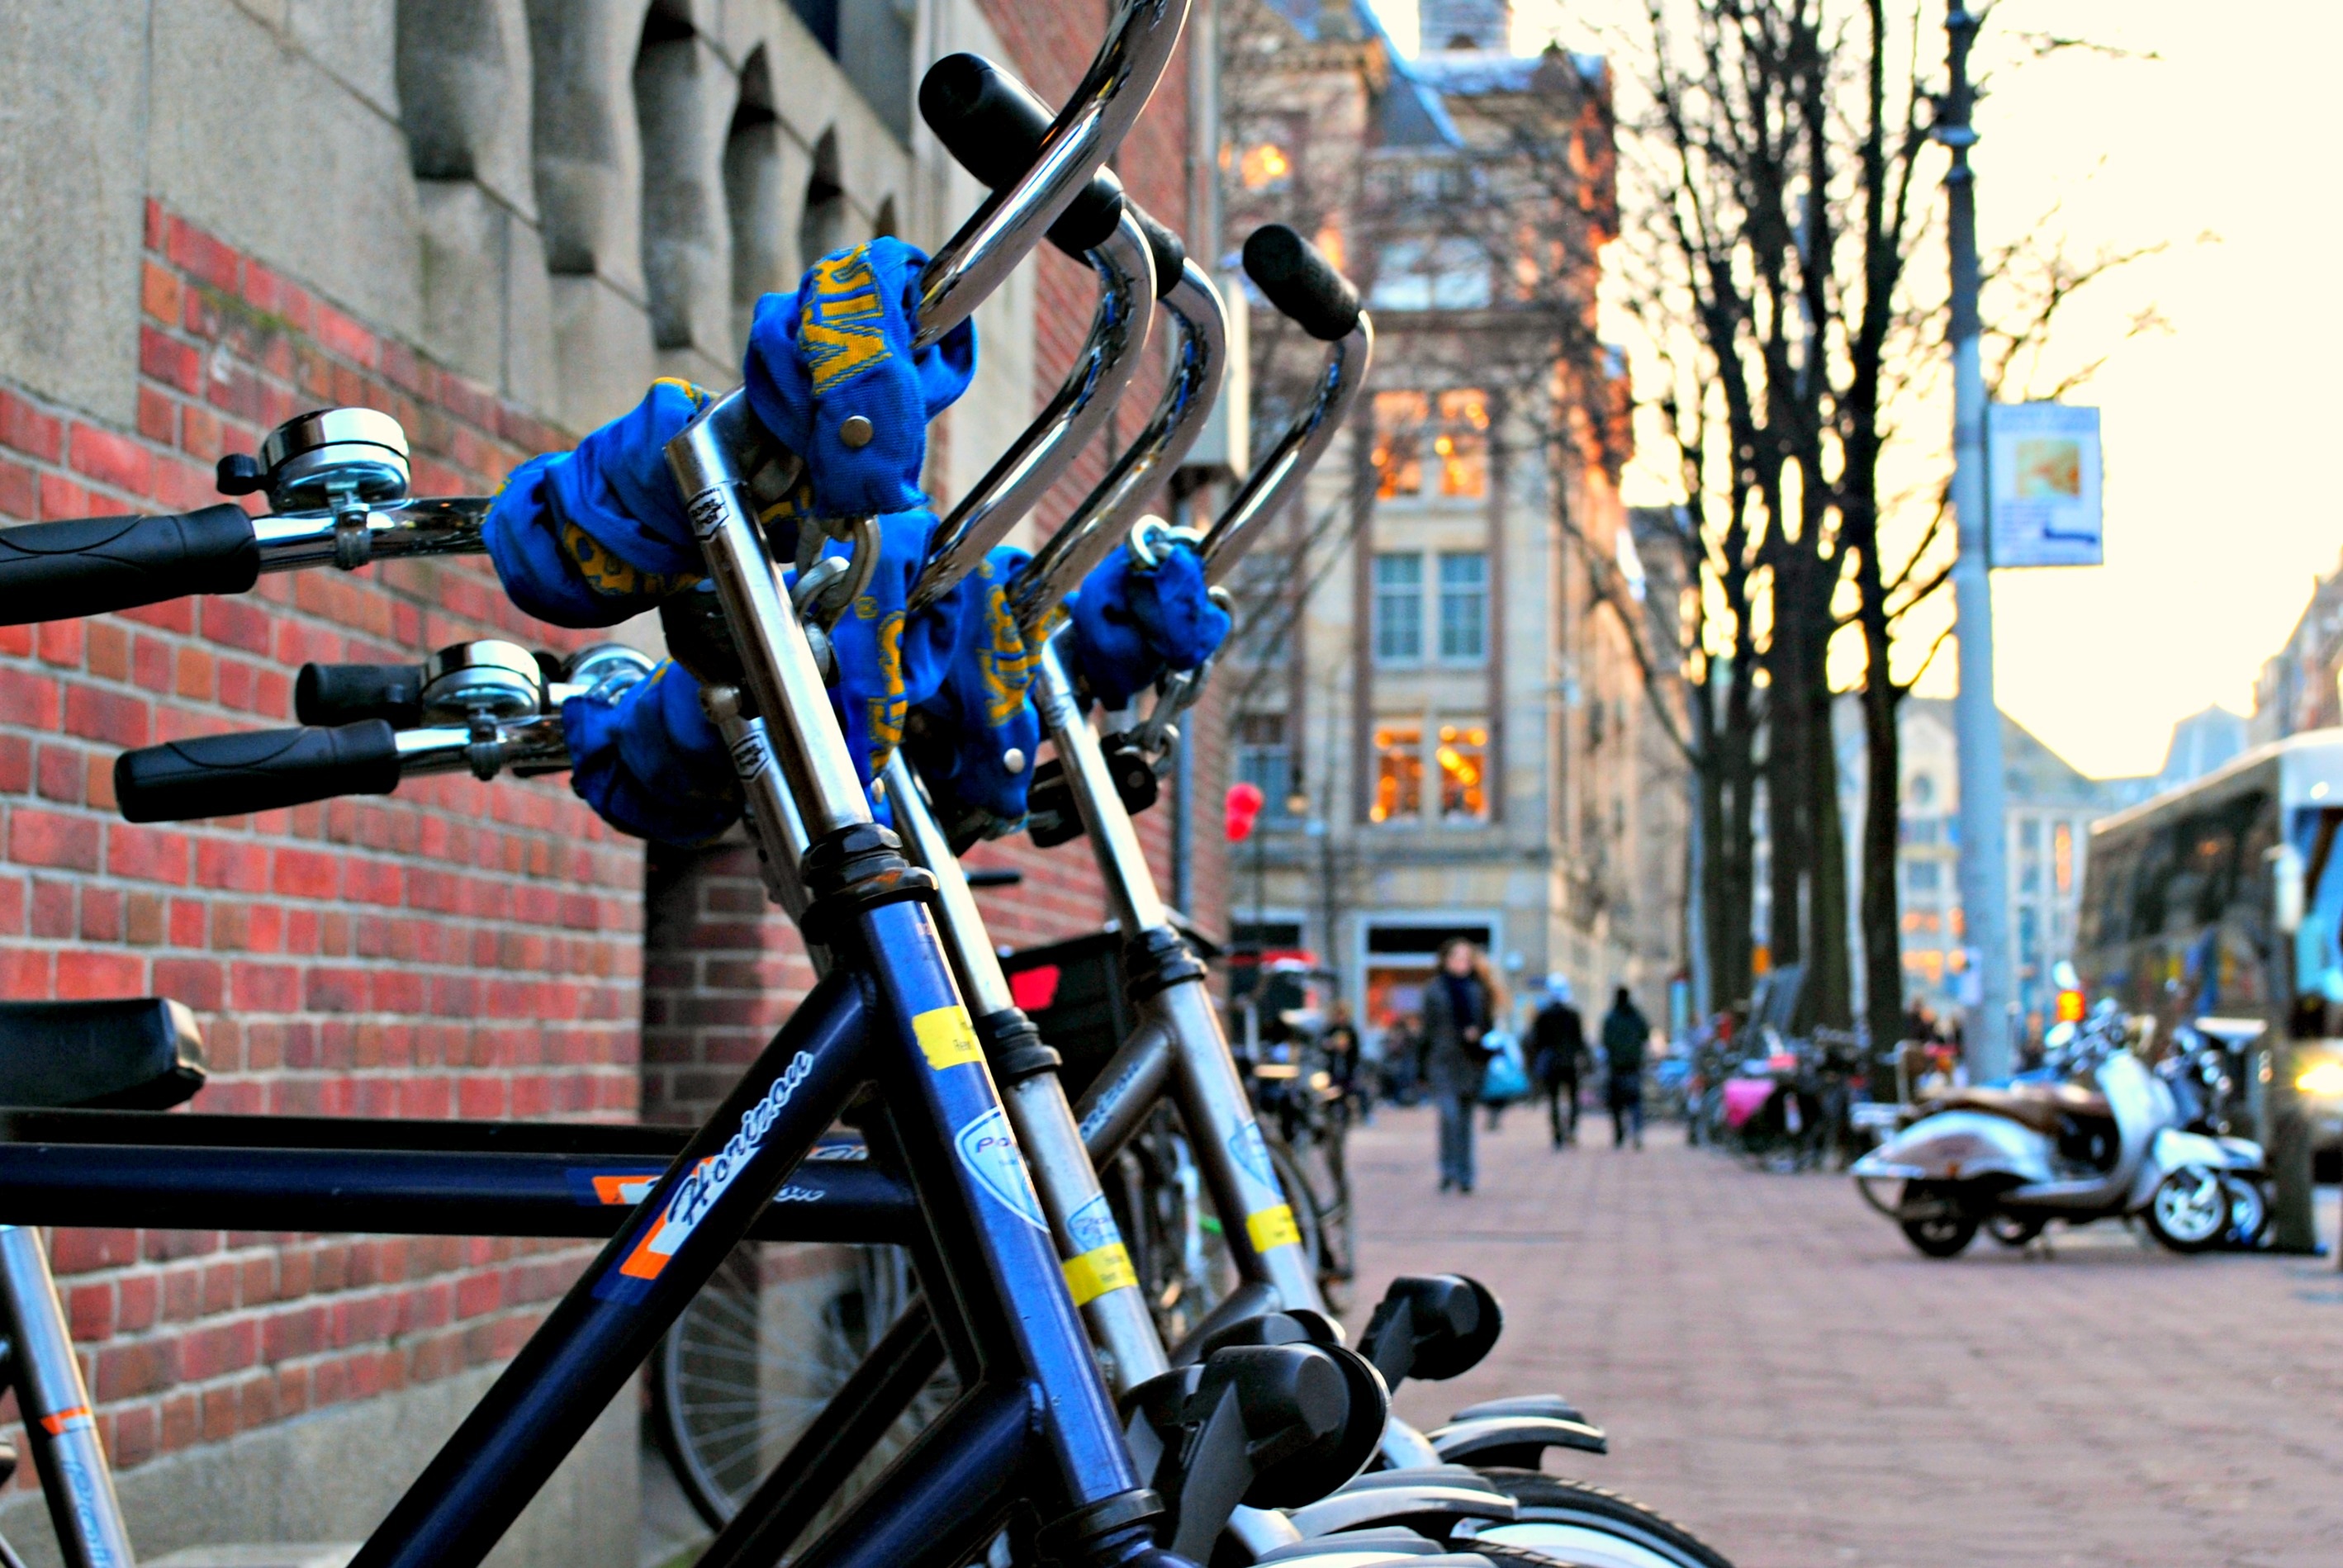
water, outdoor, architecture, boat, bridge, street, house, town, building, old, bicycle, city, urban, river, canal, cityscape, summer, tourist, travel, transportation, transport, europe, reflection, vehicle, historic, tourism, cycle, sports equipment, mountain bike, cycling, capital, holland, amsterdam, netherlands, dutch, culture, history, bikes, european, famous, traditional